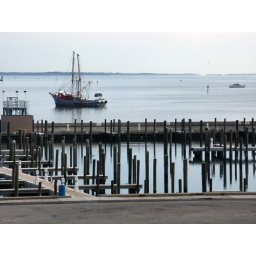
In Biloxi, near the Hard Rock Casino, I spotted this shrimp boat moored out in the shallow water.